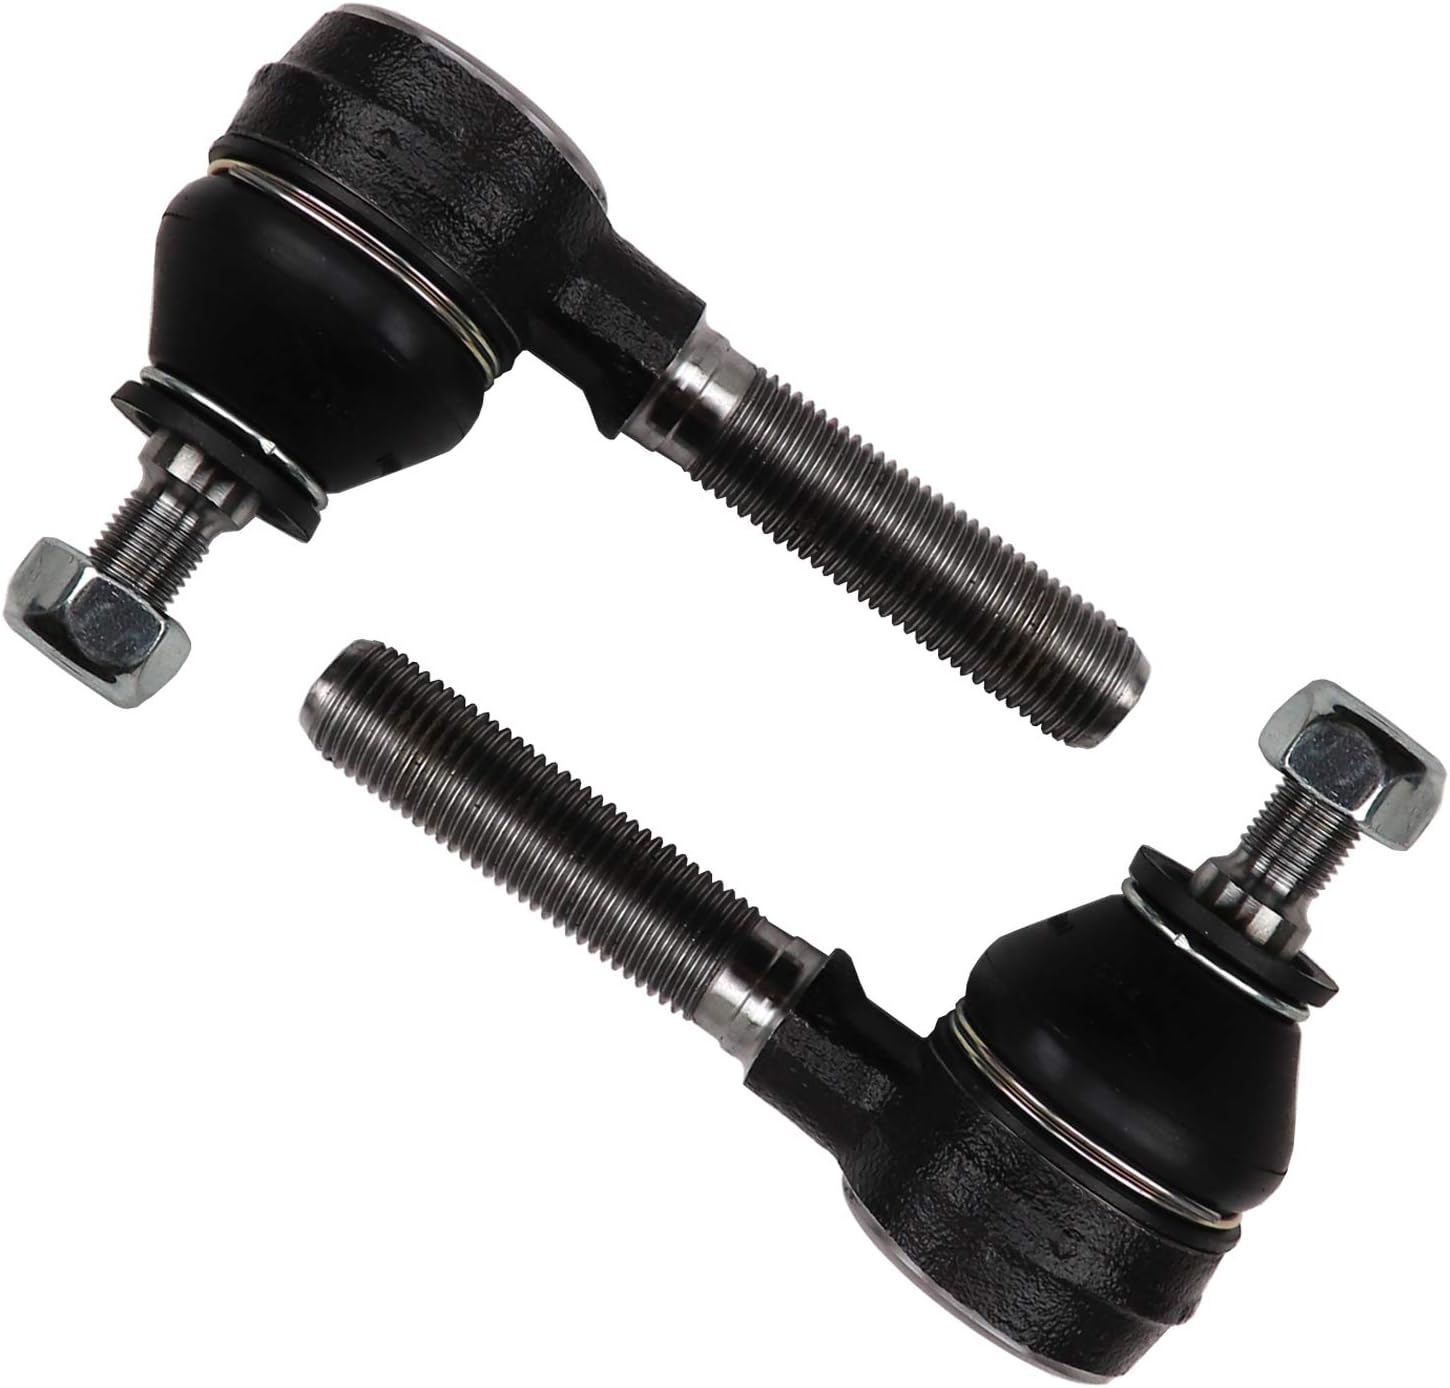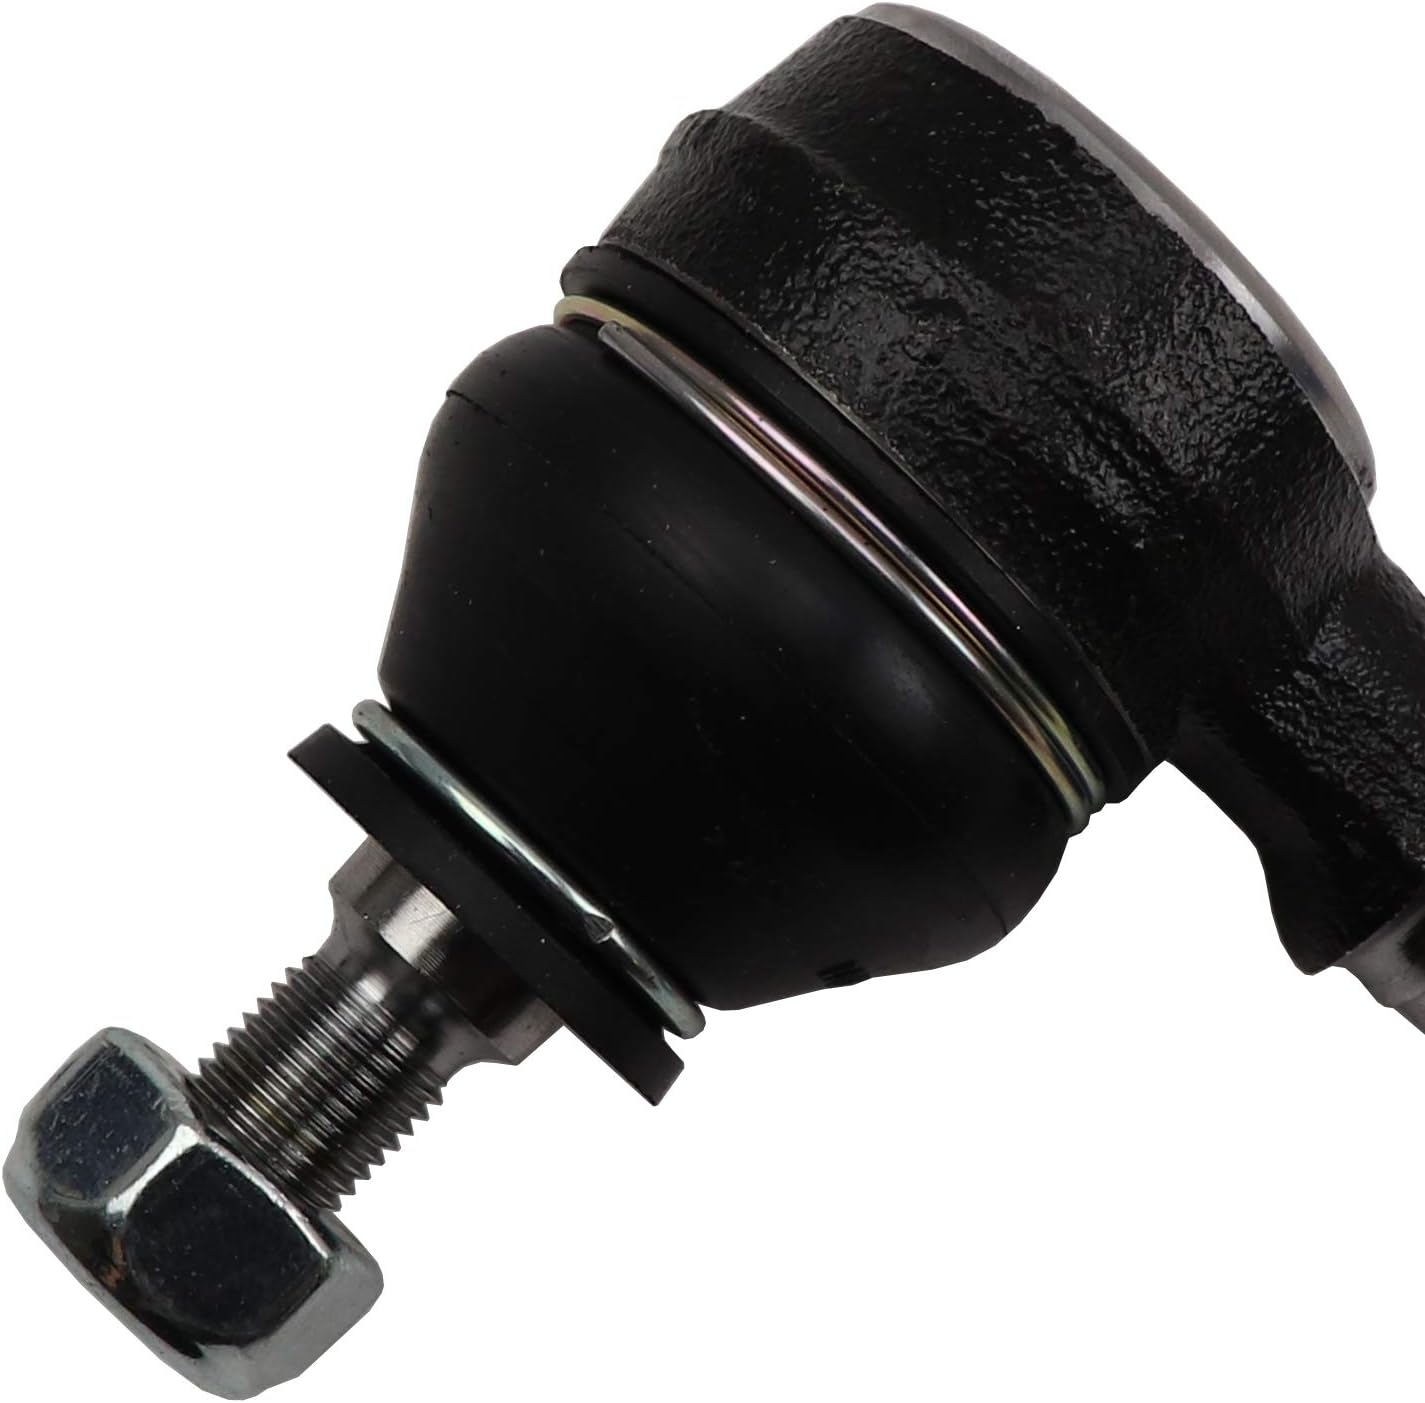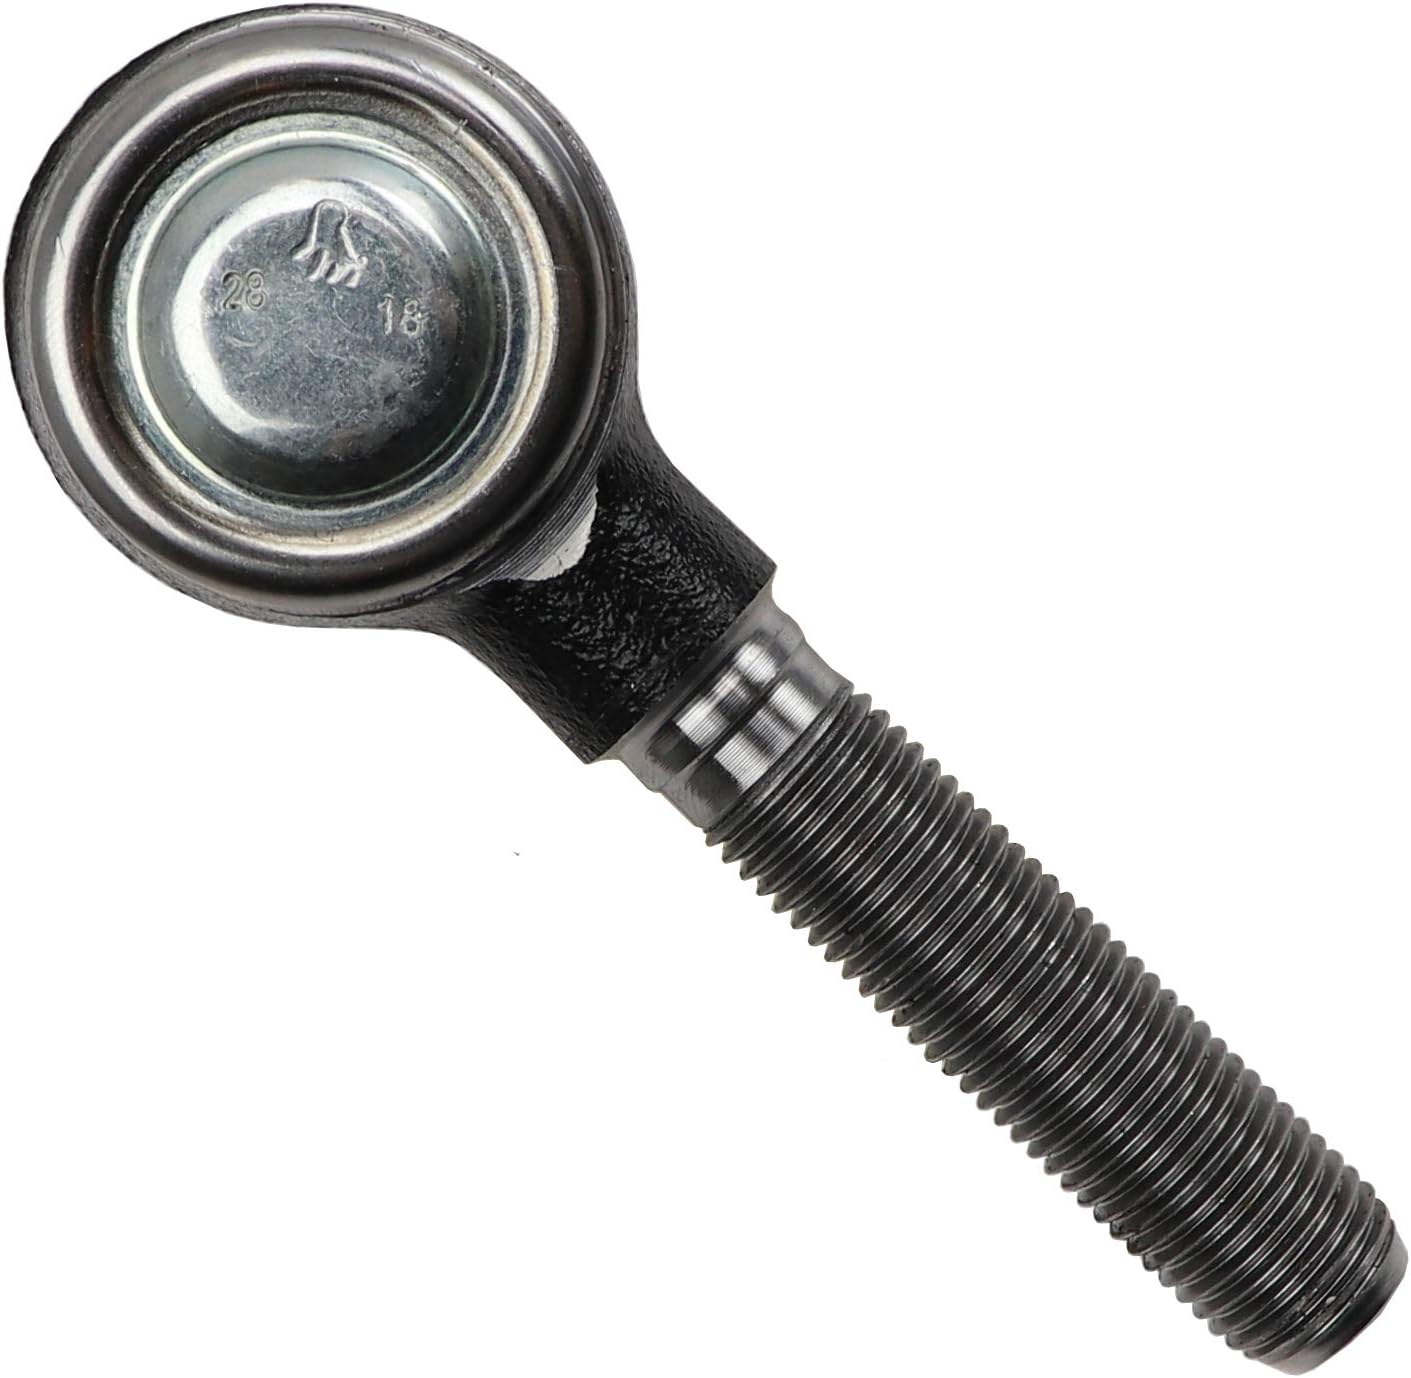
Beck/Arnley 101-0479 Tie Rod End Set
Category: Automotive
Beck/Arnley parts meet foreign nameplate OE specifications for form, fit and function. Our product specialists work with a network of global sourcing partners so you can install the right part with confidence.
Features: Matches OE form, fit and function | Includes components and hardware necessary for a complete replacement - check photo for verification | Hardware functionality matches original design requirements | Quality construction for durability | Application specific for this vehicle